Henry Croft (pearly)

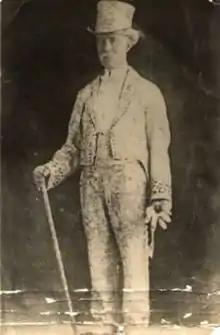
Henry Croft as Pearly King

Henry Croft (24 May 1861 — 1 January 1930) was a road sweeper in London and founder of the working class tradition of Pearly Kings and Queens.